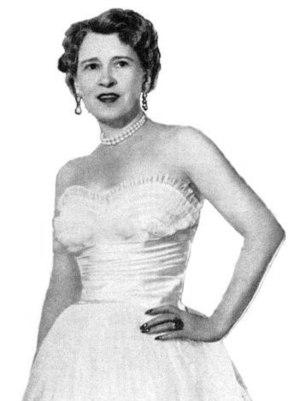
Thelma Furness, vicomtesse Furness, est une maîtresse royale du prince de Galles devenu roi Édouard VIII.